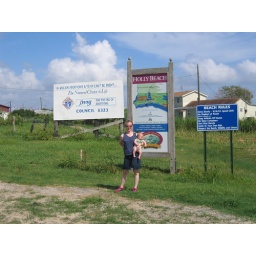
sara and caleb (2 months) in front of the holly beach sign